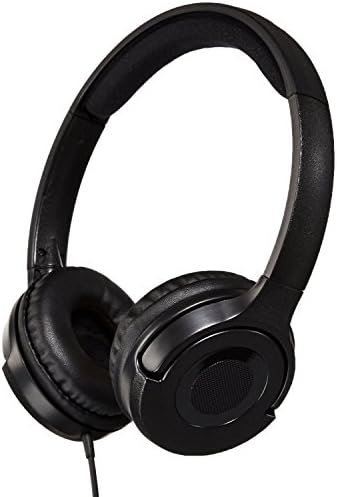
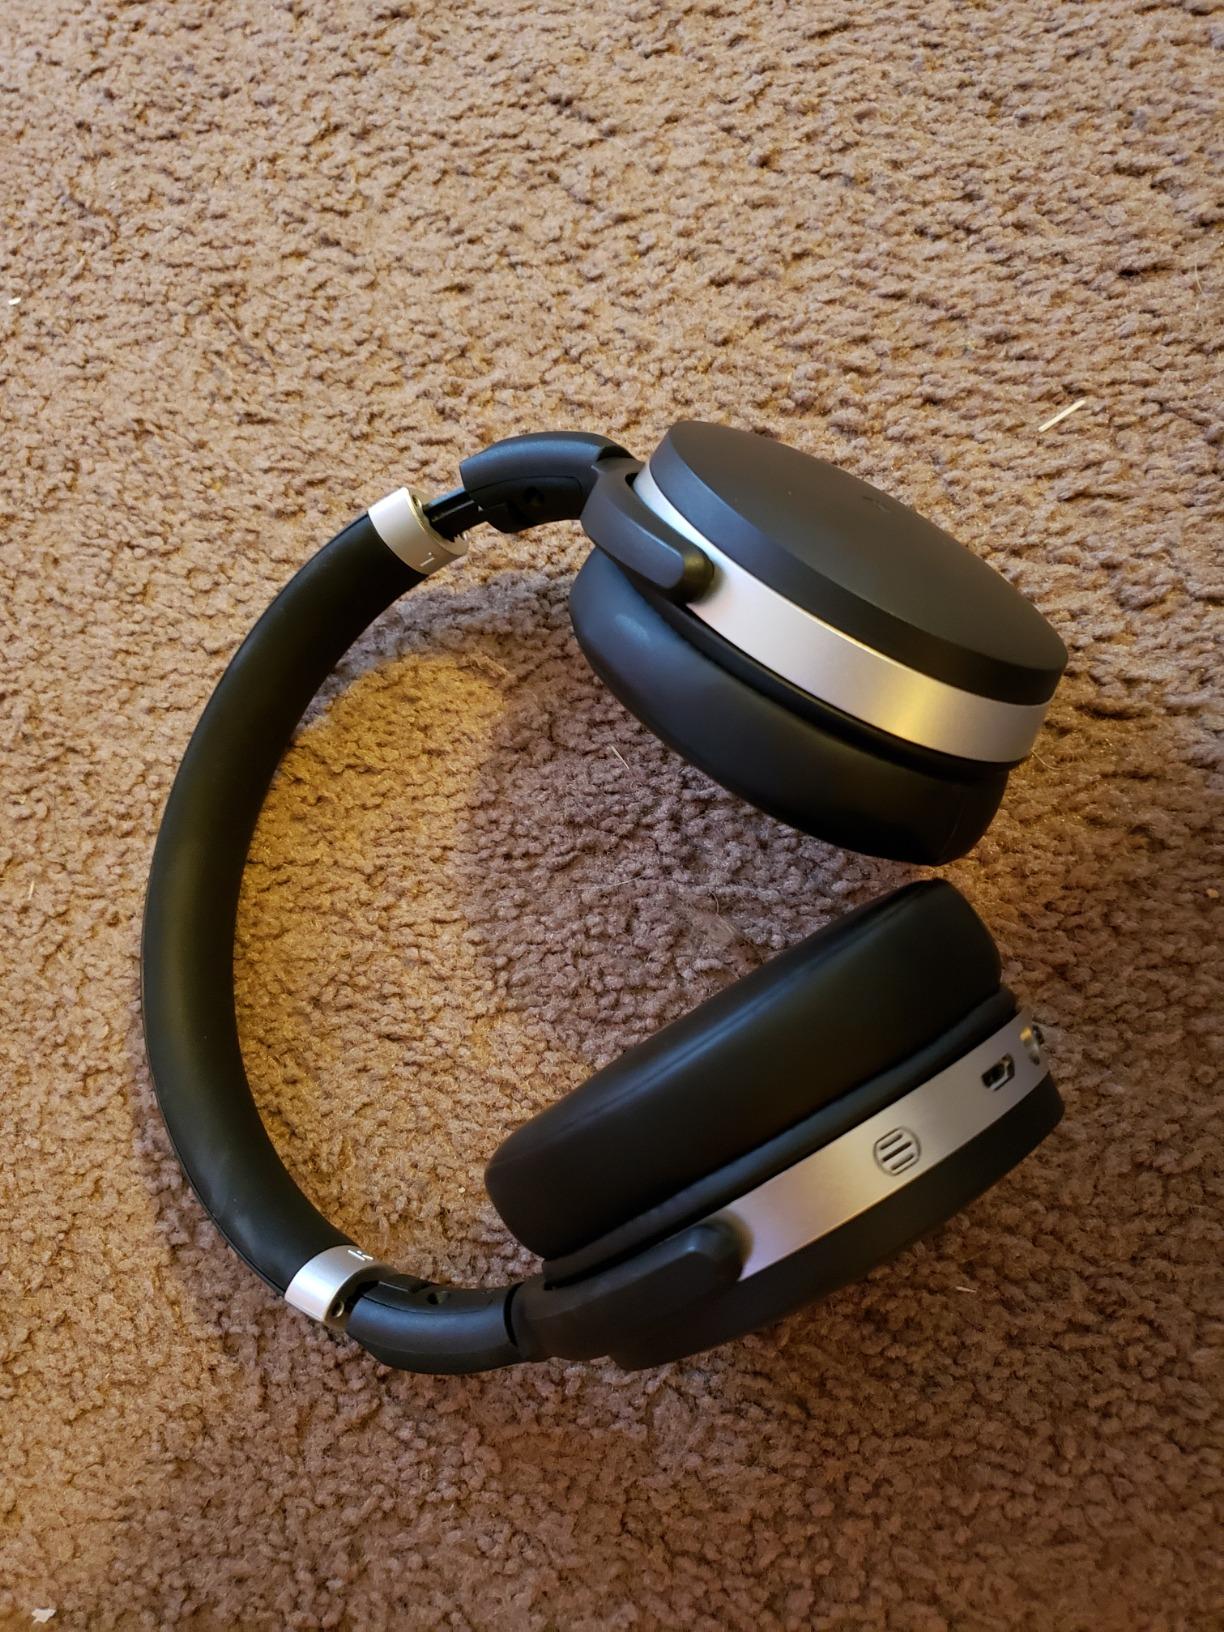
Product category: headphones
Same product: no